Dispatch (band)

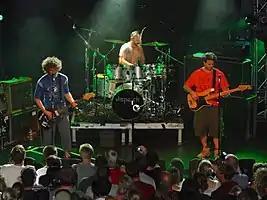
Dispatch performing in Germany, 2012

Dispatch is an American indie/roots band. The band consists of Brad Corrigan (vocals, drums, guitar, percussion, harmonica) and Chad Urmston (vocals, guitar, bass, percussion). The band's original bassist, Pete Francis Heimbold, left in 2019.